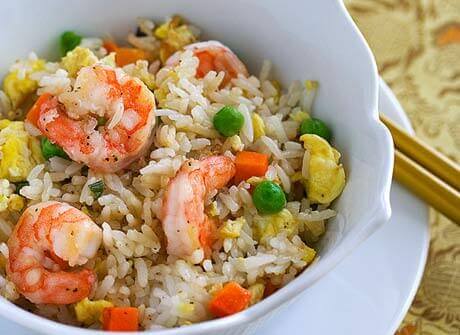
Dish: fried_rice